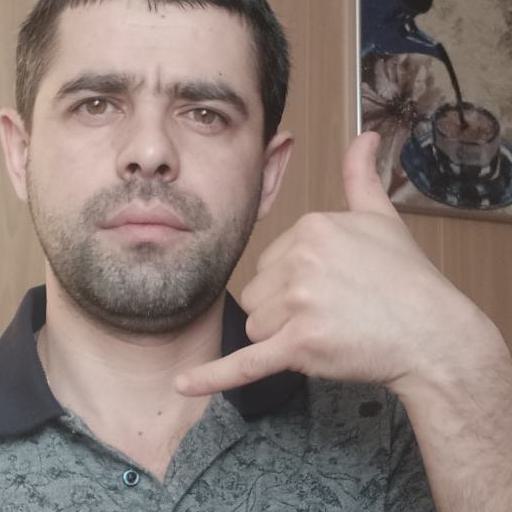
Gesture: call